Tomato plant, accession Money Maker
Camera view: horizontal (90 deg, fisheye); turntable rotation: 60 degrees
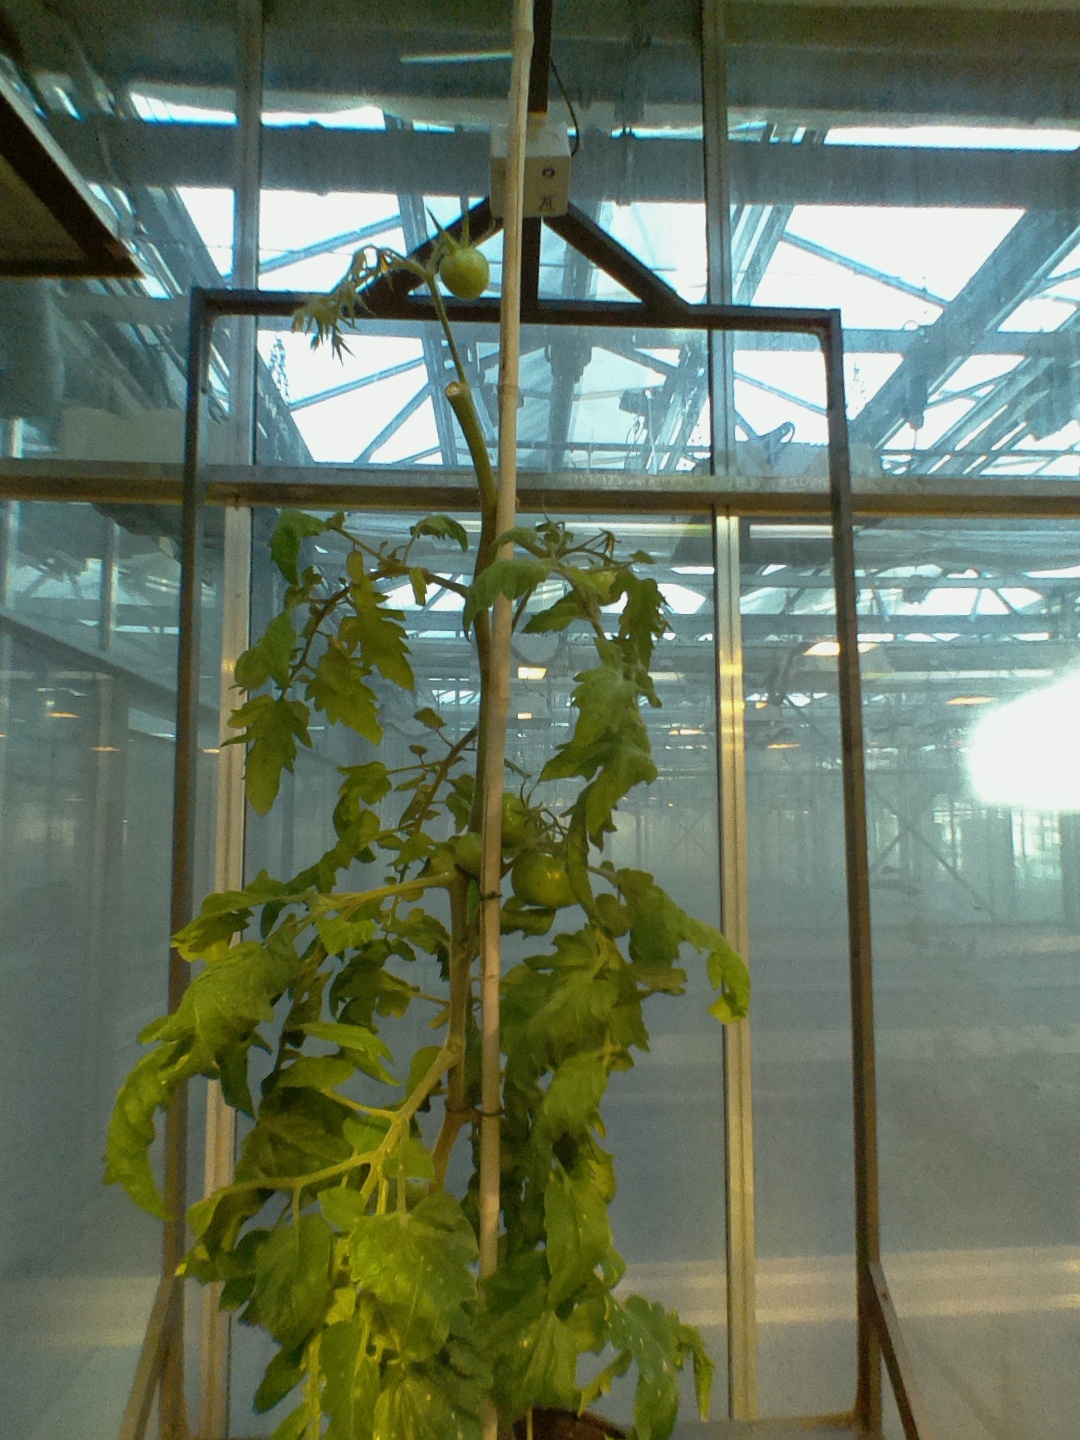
BBCH growth stage 79: 90% -100% of final fruit size